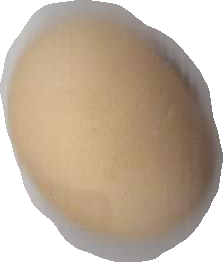
Variety: Anjasmoro